Etrian Odyssey (video game)

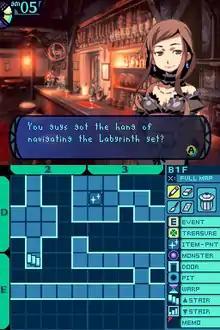
The player talks to an NPC on the top screen; the map of one of the floors of the Labyrinth is shown on the bottom.

Drawing comparisons to titles such as "Wizardry" and "The Bard's Tale", "Etrian Odyssey" challenges players with exploring and mapping a vast dungeon. Players navigate through the dungeon in fixed increments. Time passes only when an action is taken, causing movement, random encounters, and combat to all be entirely turn-based. The game uses a first-person view to present the dungeon using a combination of relatively simple 3D computer graphics for environments and single-frame 2D sprites for enemies.